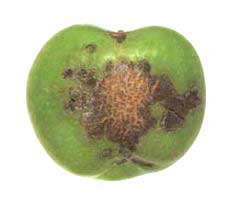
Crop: apple
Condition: scab